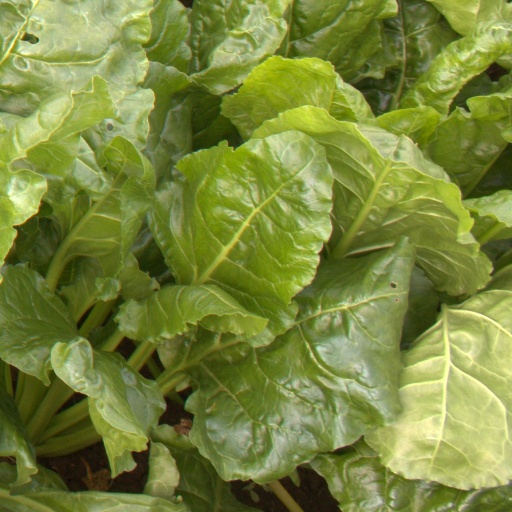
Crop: sugar beet